Periyar River

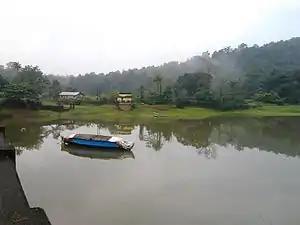
Thattekad Bird Sanctuary is an evergreen low-land forest located between the branches of Periyar River

South of the Mullaperiyar reservoir, at the source of Periyar River, there is an unbroken stretch of about of sheltered, unmodified rainforests within the Periyar Tiger Reserve. These rainforests extend further west into the adjacent Pamba basin within the Gudarakal Forest Range and continue south beyond the Gudarakal Range into the forests of the Achankovil Division. This entire stretch contains about of undisturbed wet evergreen forests typical of the Western Ghats. The forests on the upper reaches of Periyar are mostly inaccessible and is one of the least disturbed evergreen forests left in the Western Ghats.